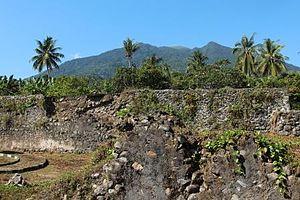
Le sultanat de Ternate est un État princier d'Indonésie situé dans l'île de Ternate dans la province des Moluques du Nord. Le dernier sultan, Mudaffar Sjah II, né en 1935, est mort le 19 février 2015. Le prochain sultan sera désigné par le Bobato Nyagi Moi Se-Tufkange ou plus simplement Bobato 18, le « parlement » du sultanat, constitué par les chefs des dix-huit clans de Ternate, neuf de Soa Sio et neuf de Sangaji.
Ternate est une île de l'est de l'Indonésie, appartenant à l'archipel des Moluques et située à 13,7 km à l'ouest-sud-ouest de Sidangoli, une localité de la côte occidentale de Halmahera. Administrativement, elle constitue une kota de la province des Moluques du Nord. Cette île montagneuse, dont le point culminant est le volcan Gamalama à 1 715 mètres, regroupait 204 215 habitants en 2014, sur une superficie d'environ 111,39 km².